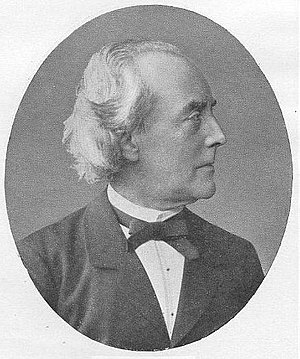
Ernst Curtius
Ernst Curtius var en tysk arkæolog og historiker, bror til Georg Curtius og farfar til Ernst Robert Curtius.